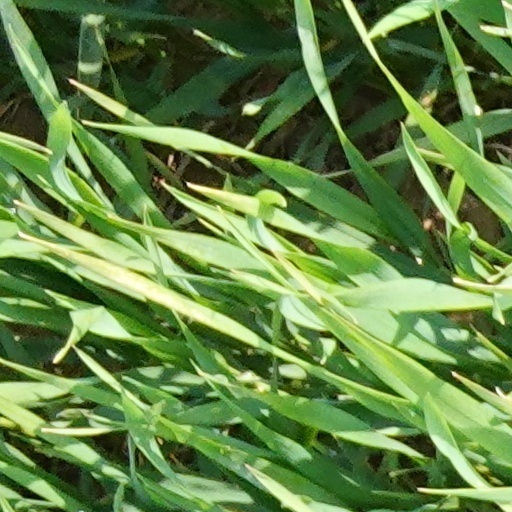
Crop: wheat